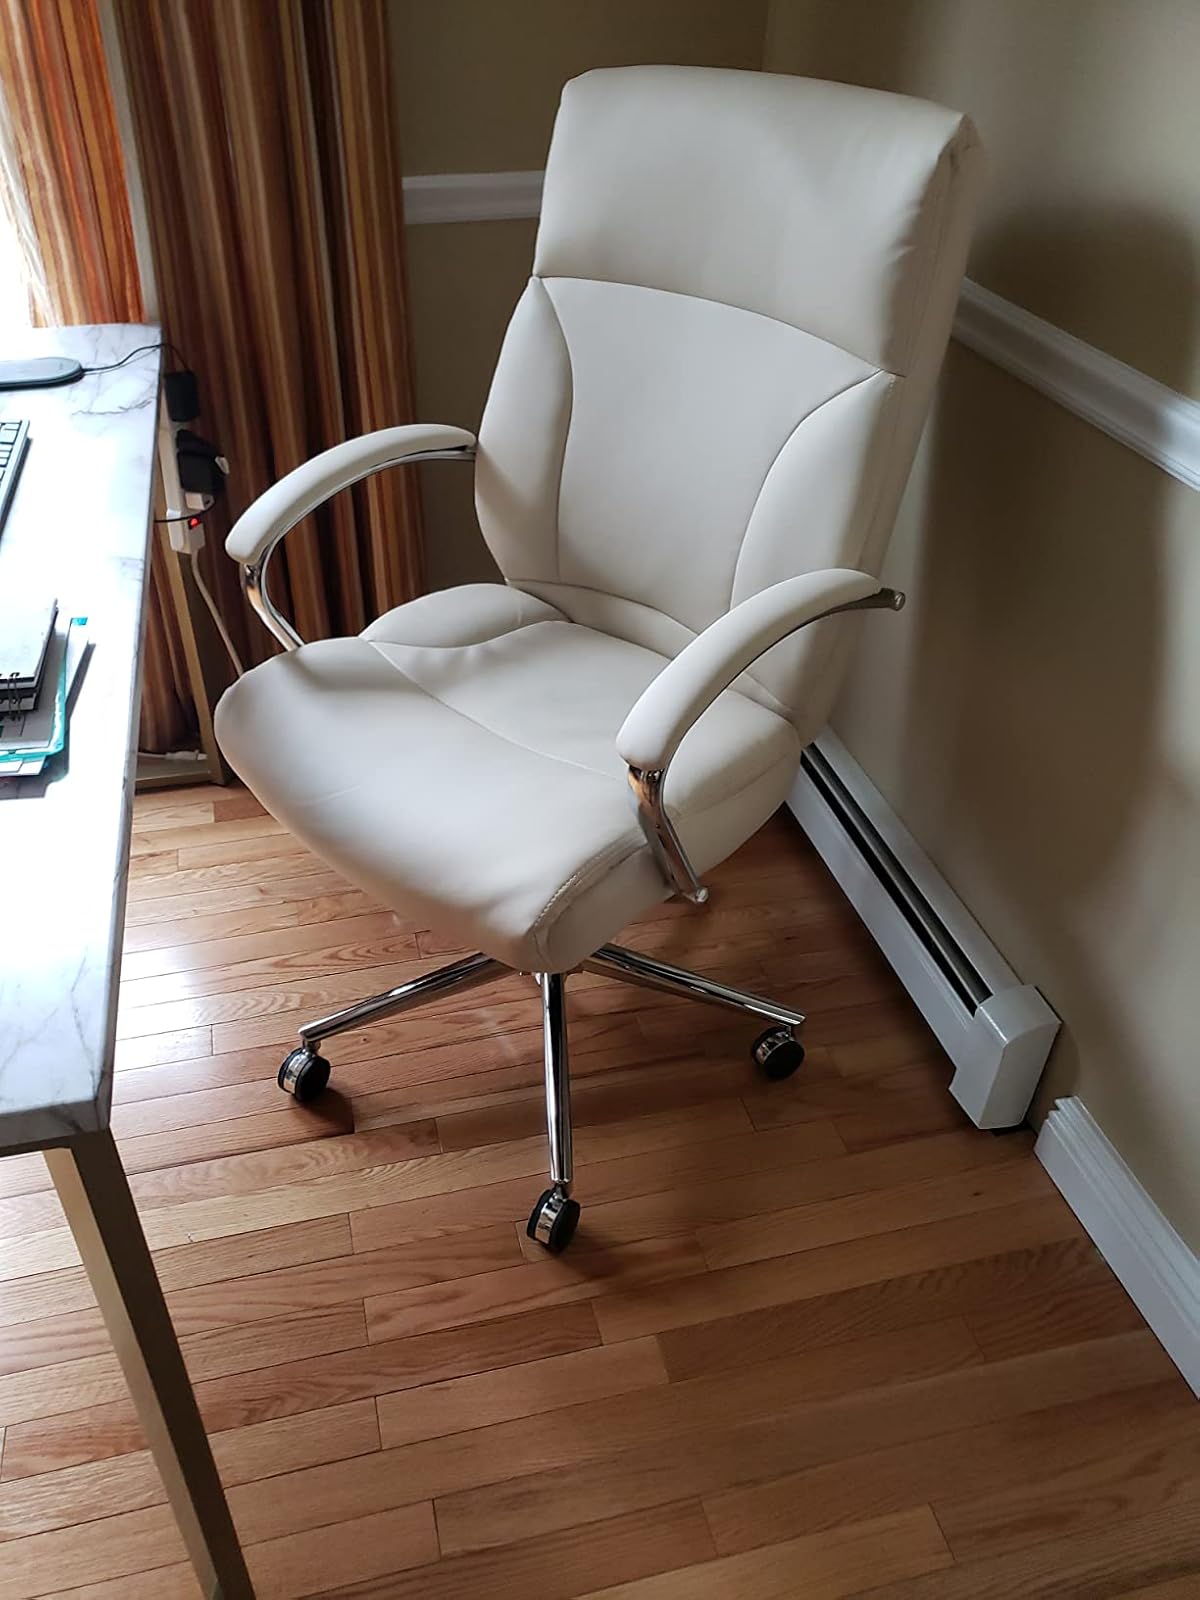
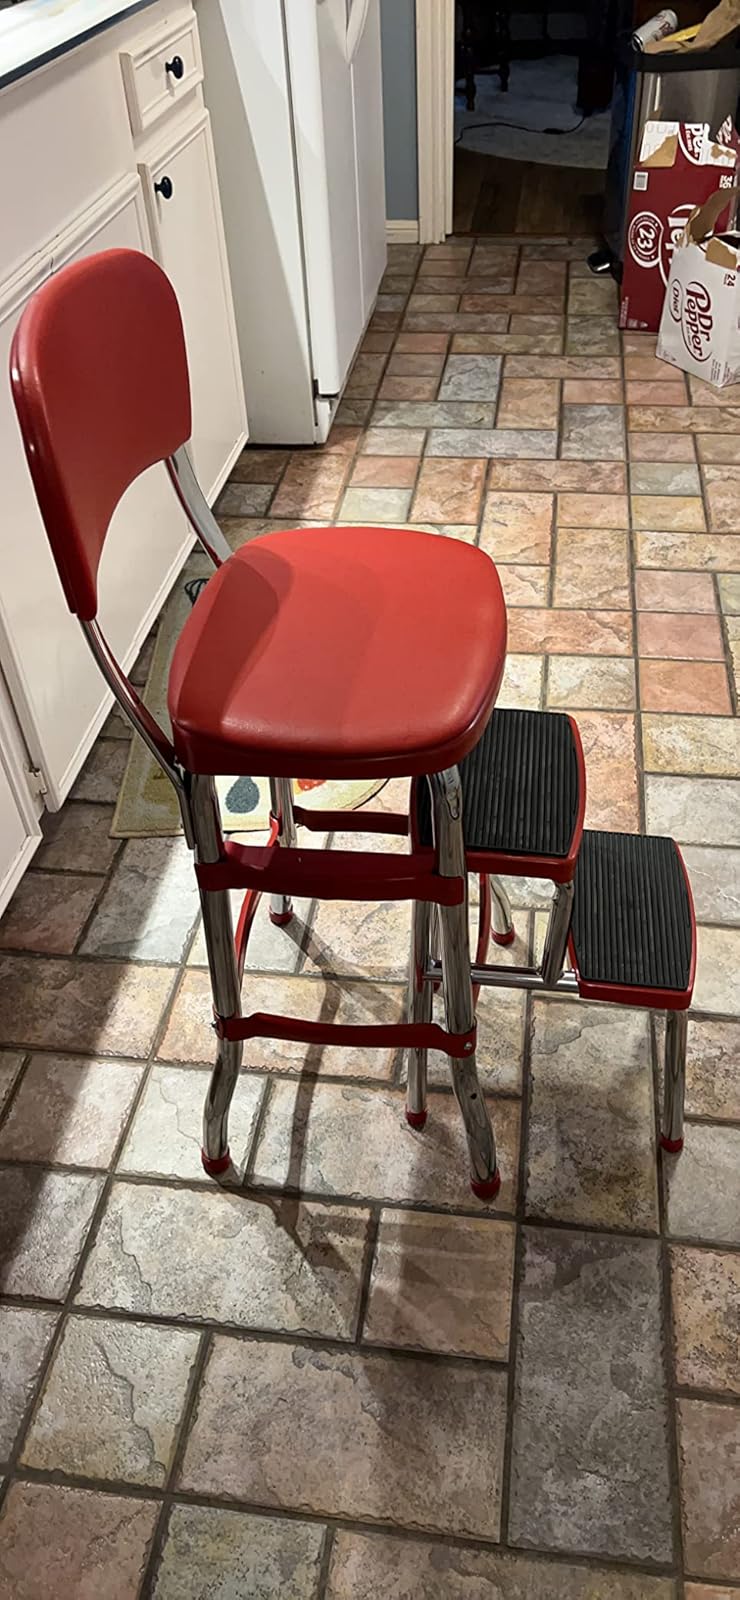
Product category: items_chair
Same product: no